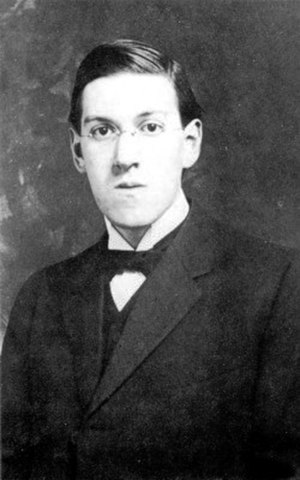
H.P. Lovecraft / Karriere
Lovecraft i 1915.
Howard Phillips Lovecraft var en amerikansk gyser-forfatter og kritiker. Lovecraft opfandt den sidenhen så berømte "Cthulhu"-kunstmytologi. Selvom han var forholdsvist ukendt i sin samtid, har Lovecrafts historier, som typisk blev udgivet i magasiner for triviallitteratur, vundet stor udbredelse og anerkendelse efter hans død, og han anses for en af det 20. århundrede mest indflydelsesrige forfattere indenfor gyser-genren.